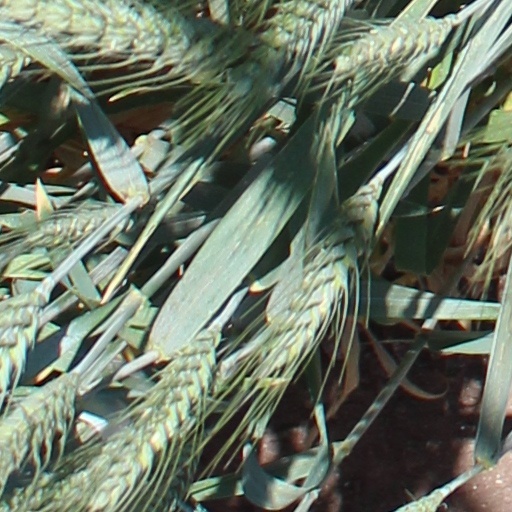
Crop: wheat